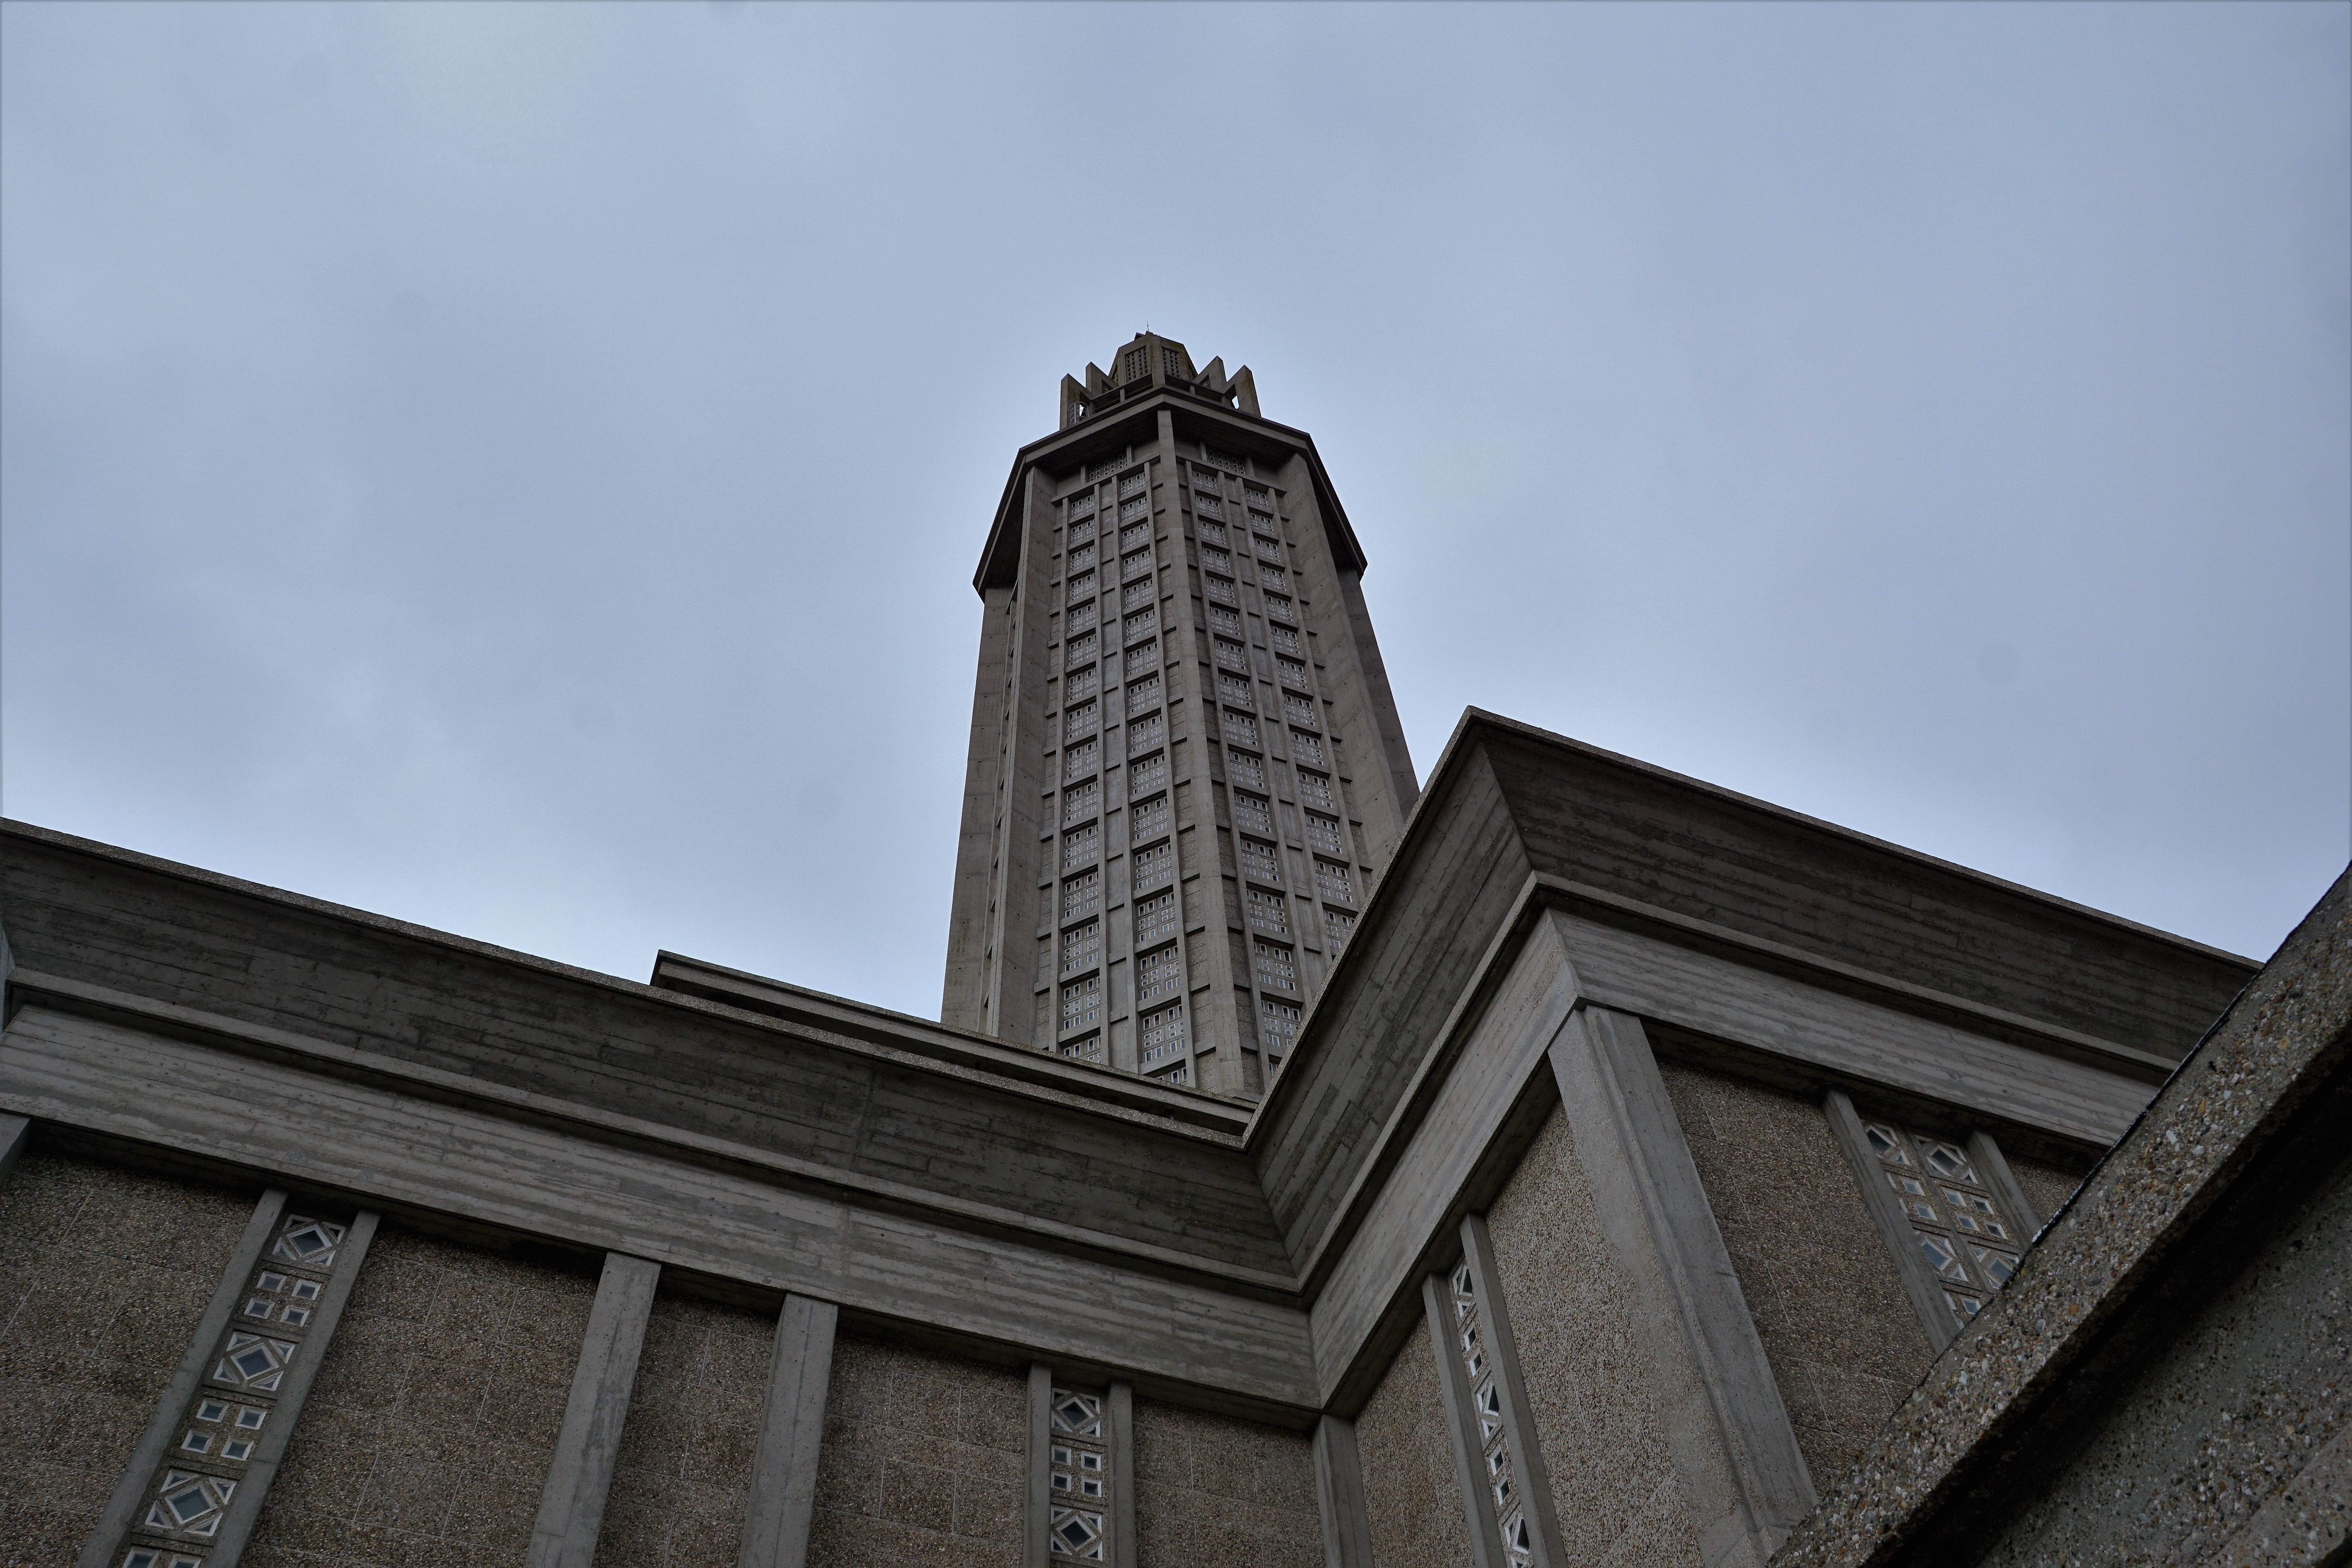
light, architecture, sky, window, roof, building, home, skyscraper, steel, france, construction, facade, blue, church, black, concrete, grey, faith, shape, le havre, urban area, st joseph